KVIL

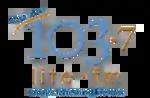
"103.7 Lite FM" logo used from 2006 to 2008.

In September 1998, KVIL rebranded as "Lite Rock 103.7," which was then changed to "103-7 Lite FM" in December 2005. From that point until 2013, Gene & Julie Gates took over mornings after Ron Chapman moved to co-owned classic hits KLUV.